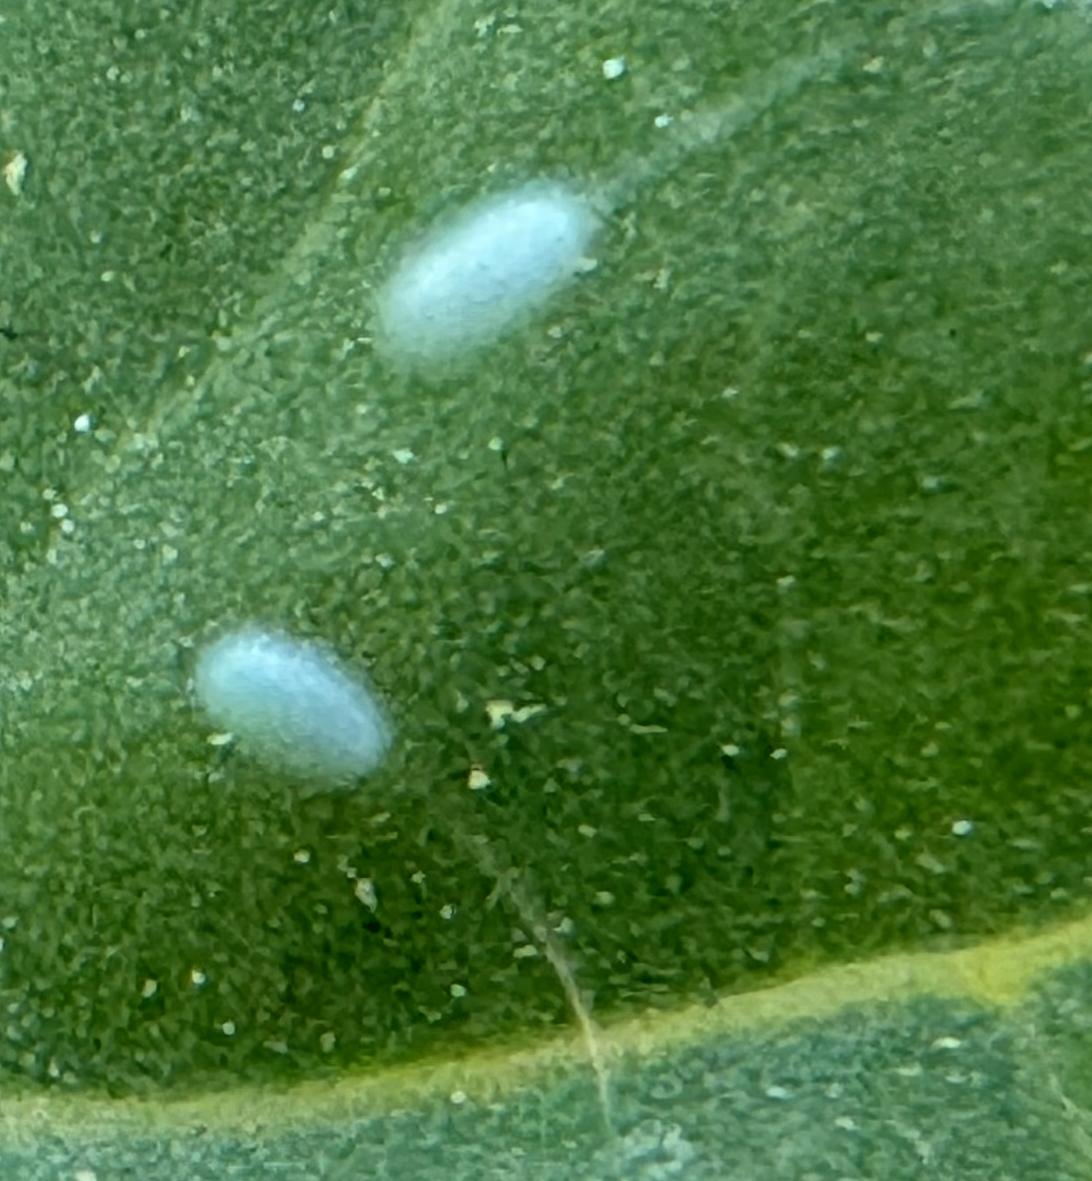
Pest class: predators